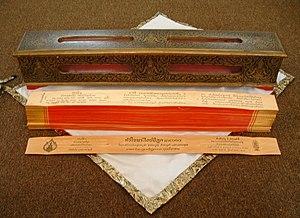
Le Tripitaka ou Trois corbeilles est l'ensemble des textes du canon bouddhique. Il est parfois également appelé canon pali. Il s'agit d'un très vaste recueil de textes fondateurs sur lesquels s'appuient l'ensemble des courants bouddhistes theravâda.